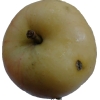
Label: Apple 14